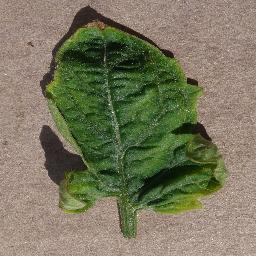
Label: Tomato___Tomato_Yellow_Leaf_Curl_Virus